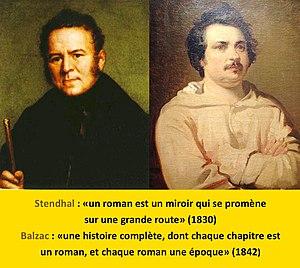
Stendhal et Balzac, citations Fichier Stendhal
Laure Lévèque est une universitaire spécialisée dans les rapports entre littérature et histoire au XIXᵉ siècle, particulièrement à l'époque du romantisme, et dans l'étude des mémoires et des imaginaires.